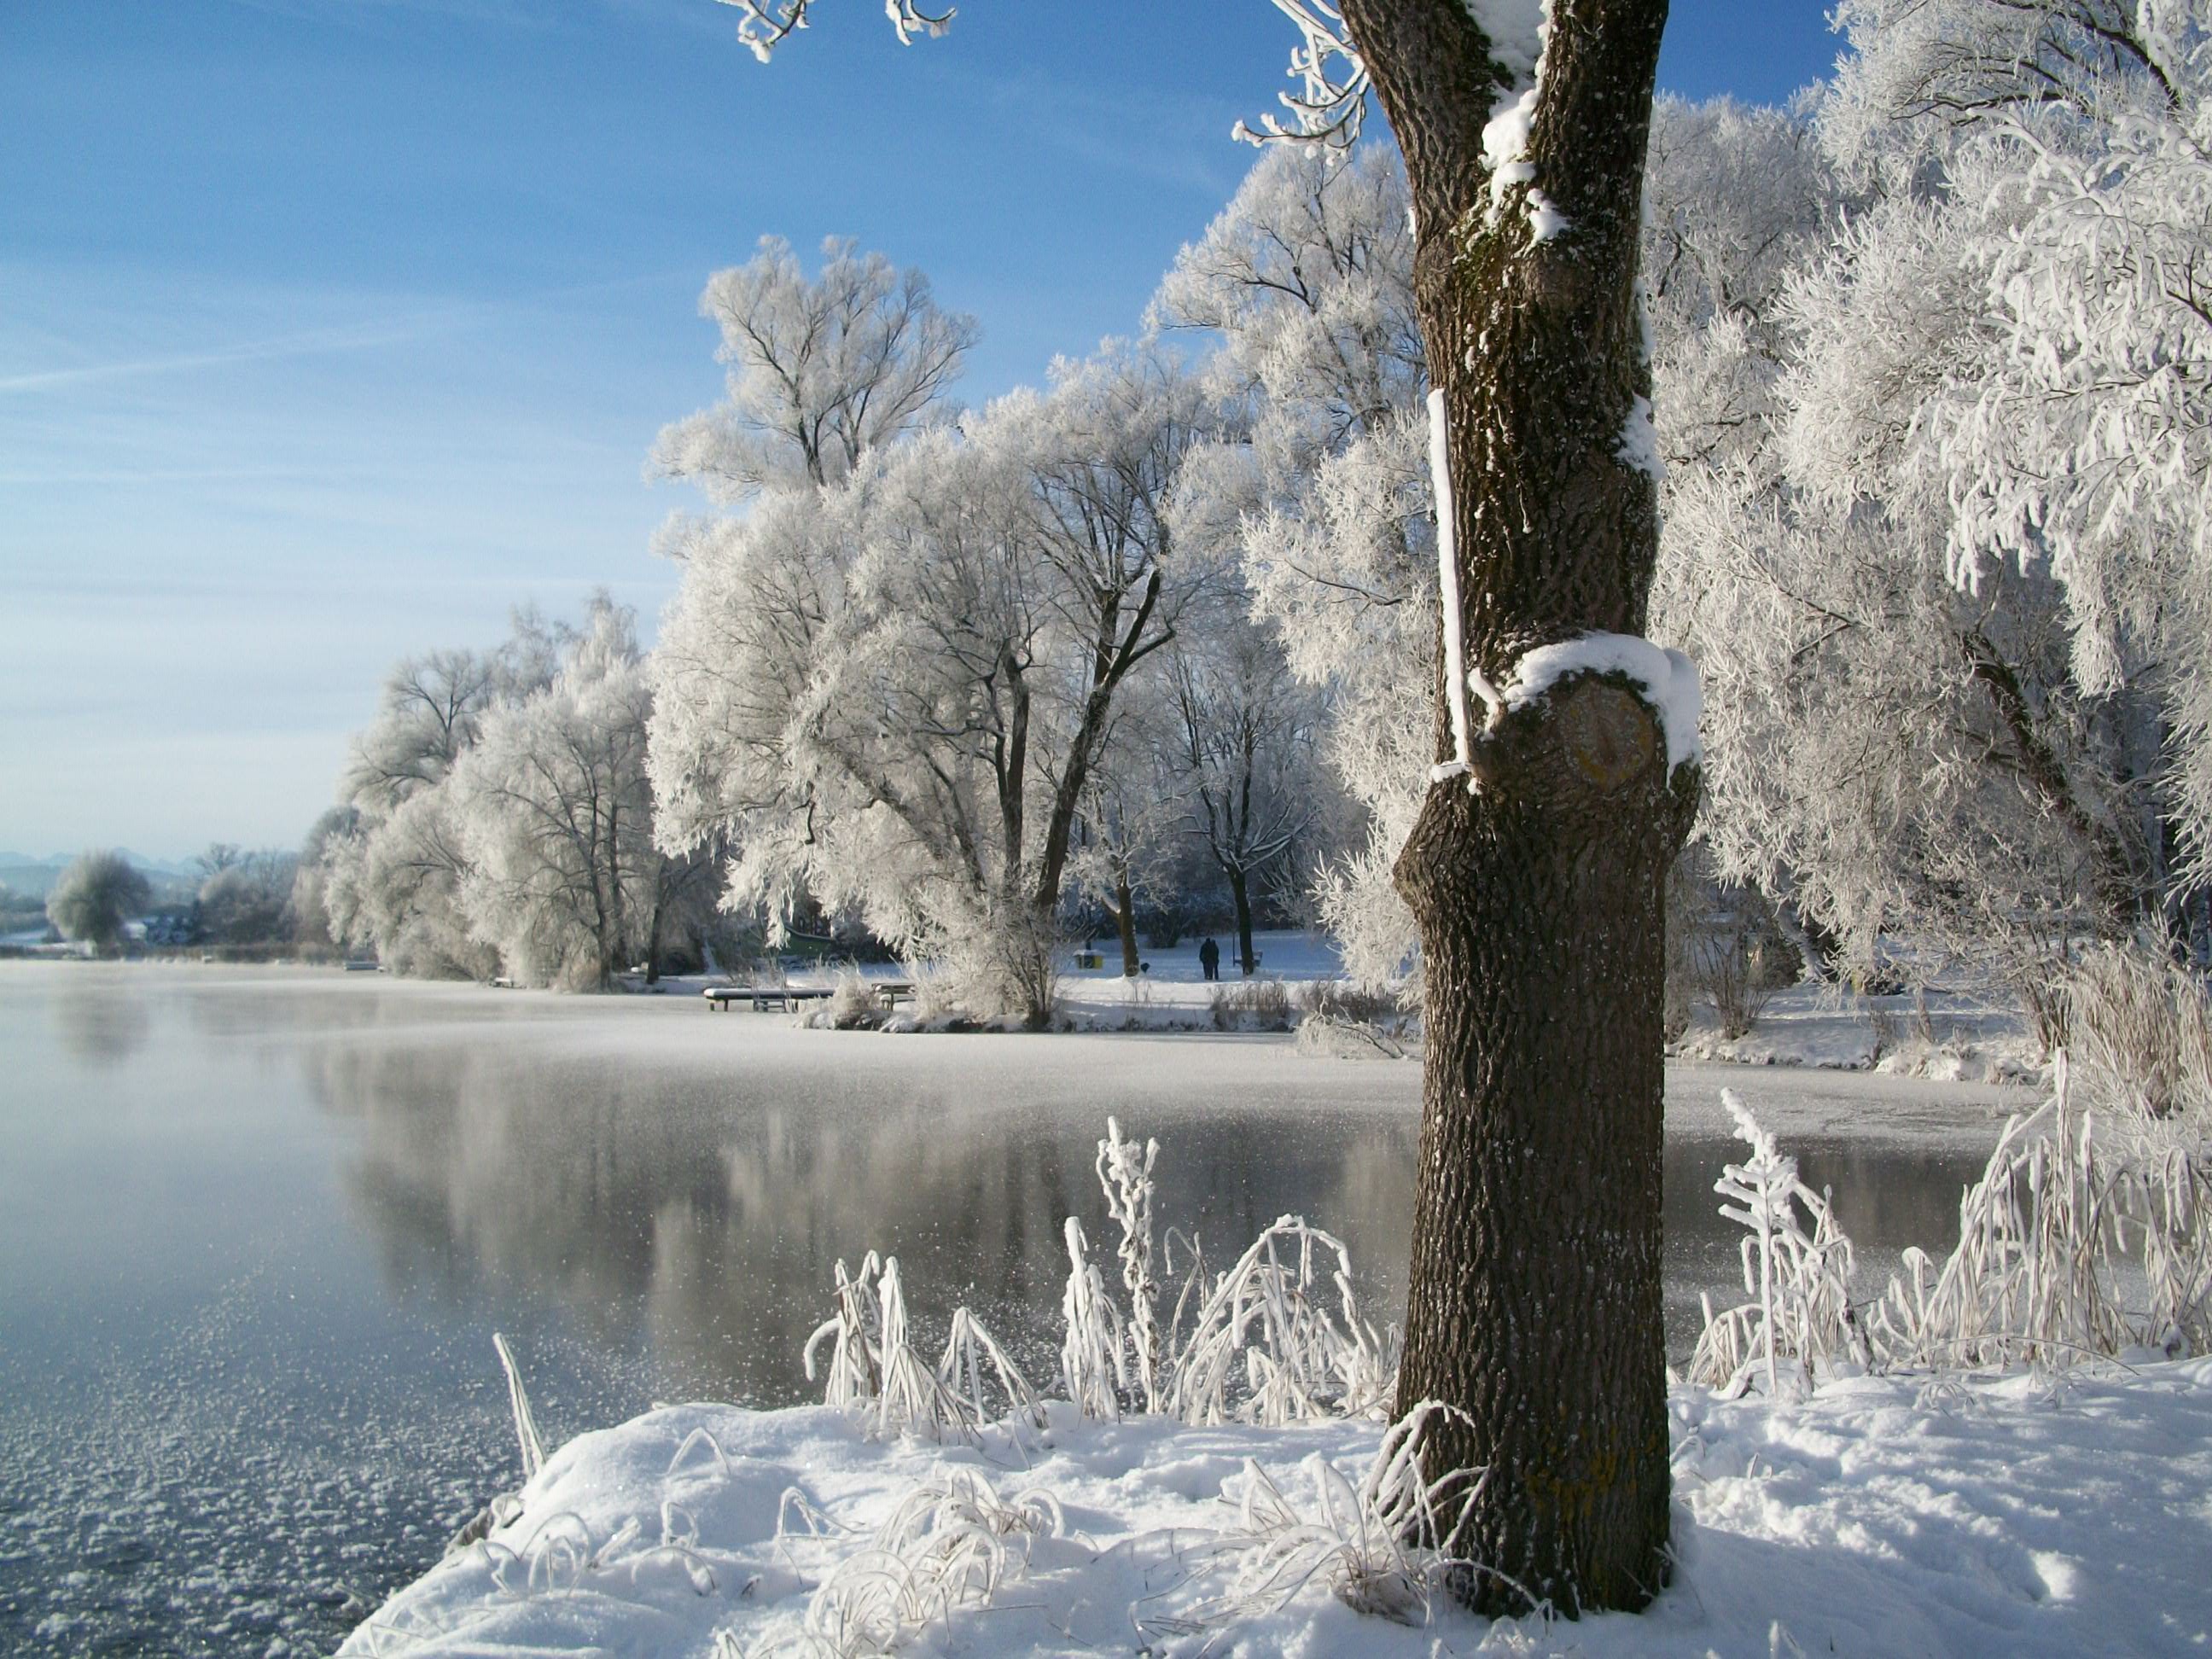
tree, water, mountain, snow, cold, winter, lake, frost, pond, ice, reflection, weather, frozen, season, icy, wintry, hoarfrost, freezing, ice cover